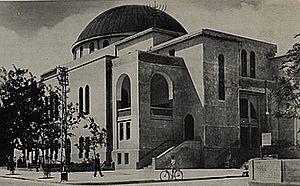
Tel Aviv-Jaffa ou Tel-Aviv-Jaffa, souvent désignée simplement sous le nom de Tel Aviv ou Tel-Aviv, est une ville située sur la côte méditerranéenne au cœur de la métropole du Gush Dan en Israël. La ville moderne de Tel Aviv a été fondée en 1909 à l'époque ottomane dans les faubourgs de Jaffa, ville portuaire avec laquelle elle a fusionné en 1950.
La Grande synagogue de Tel-Aviv est située 110 rue Allenby, à l'intersection avec la rue Ahad Ha'am, dans le quartier Lev Hair de Tel Aviv, Israël. Il s'agit de la plus grande synagogue d'Israël.